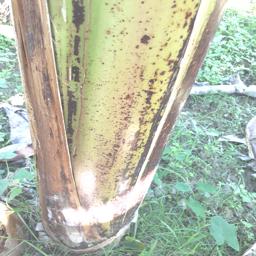
Label: PSEUDOSTEM WEEVIL